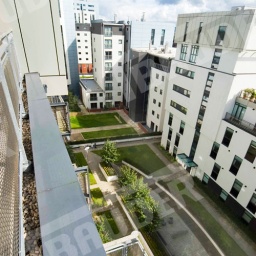
View from the apartments of the intensive green roof over the residen't car park which provides recreational space for everyone.